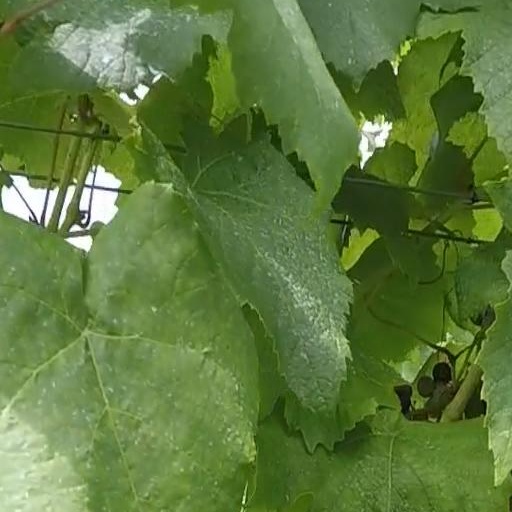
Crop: grape